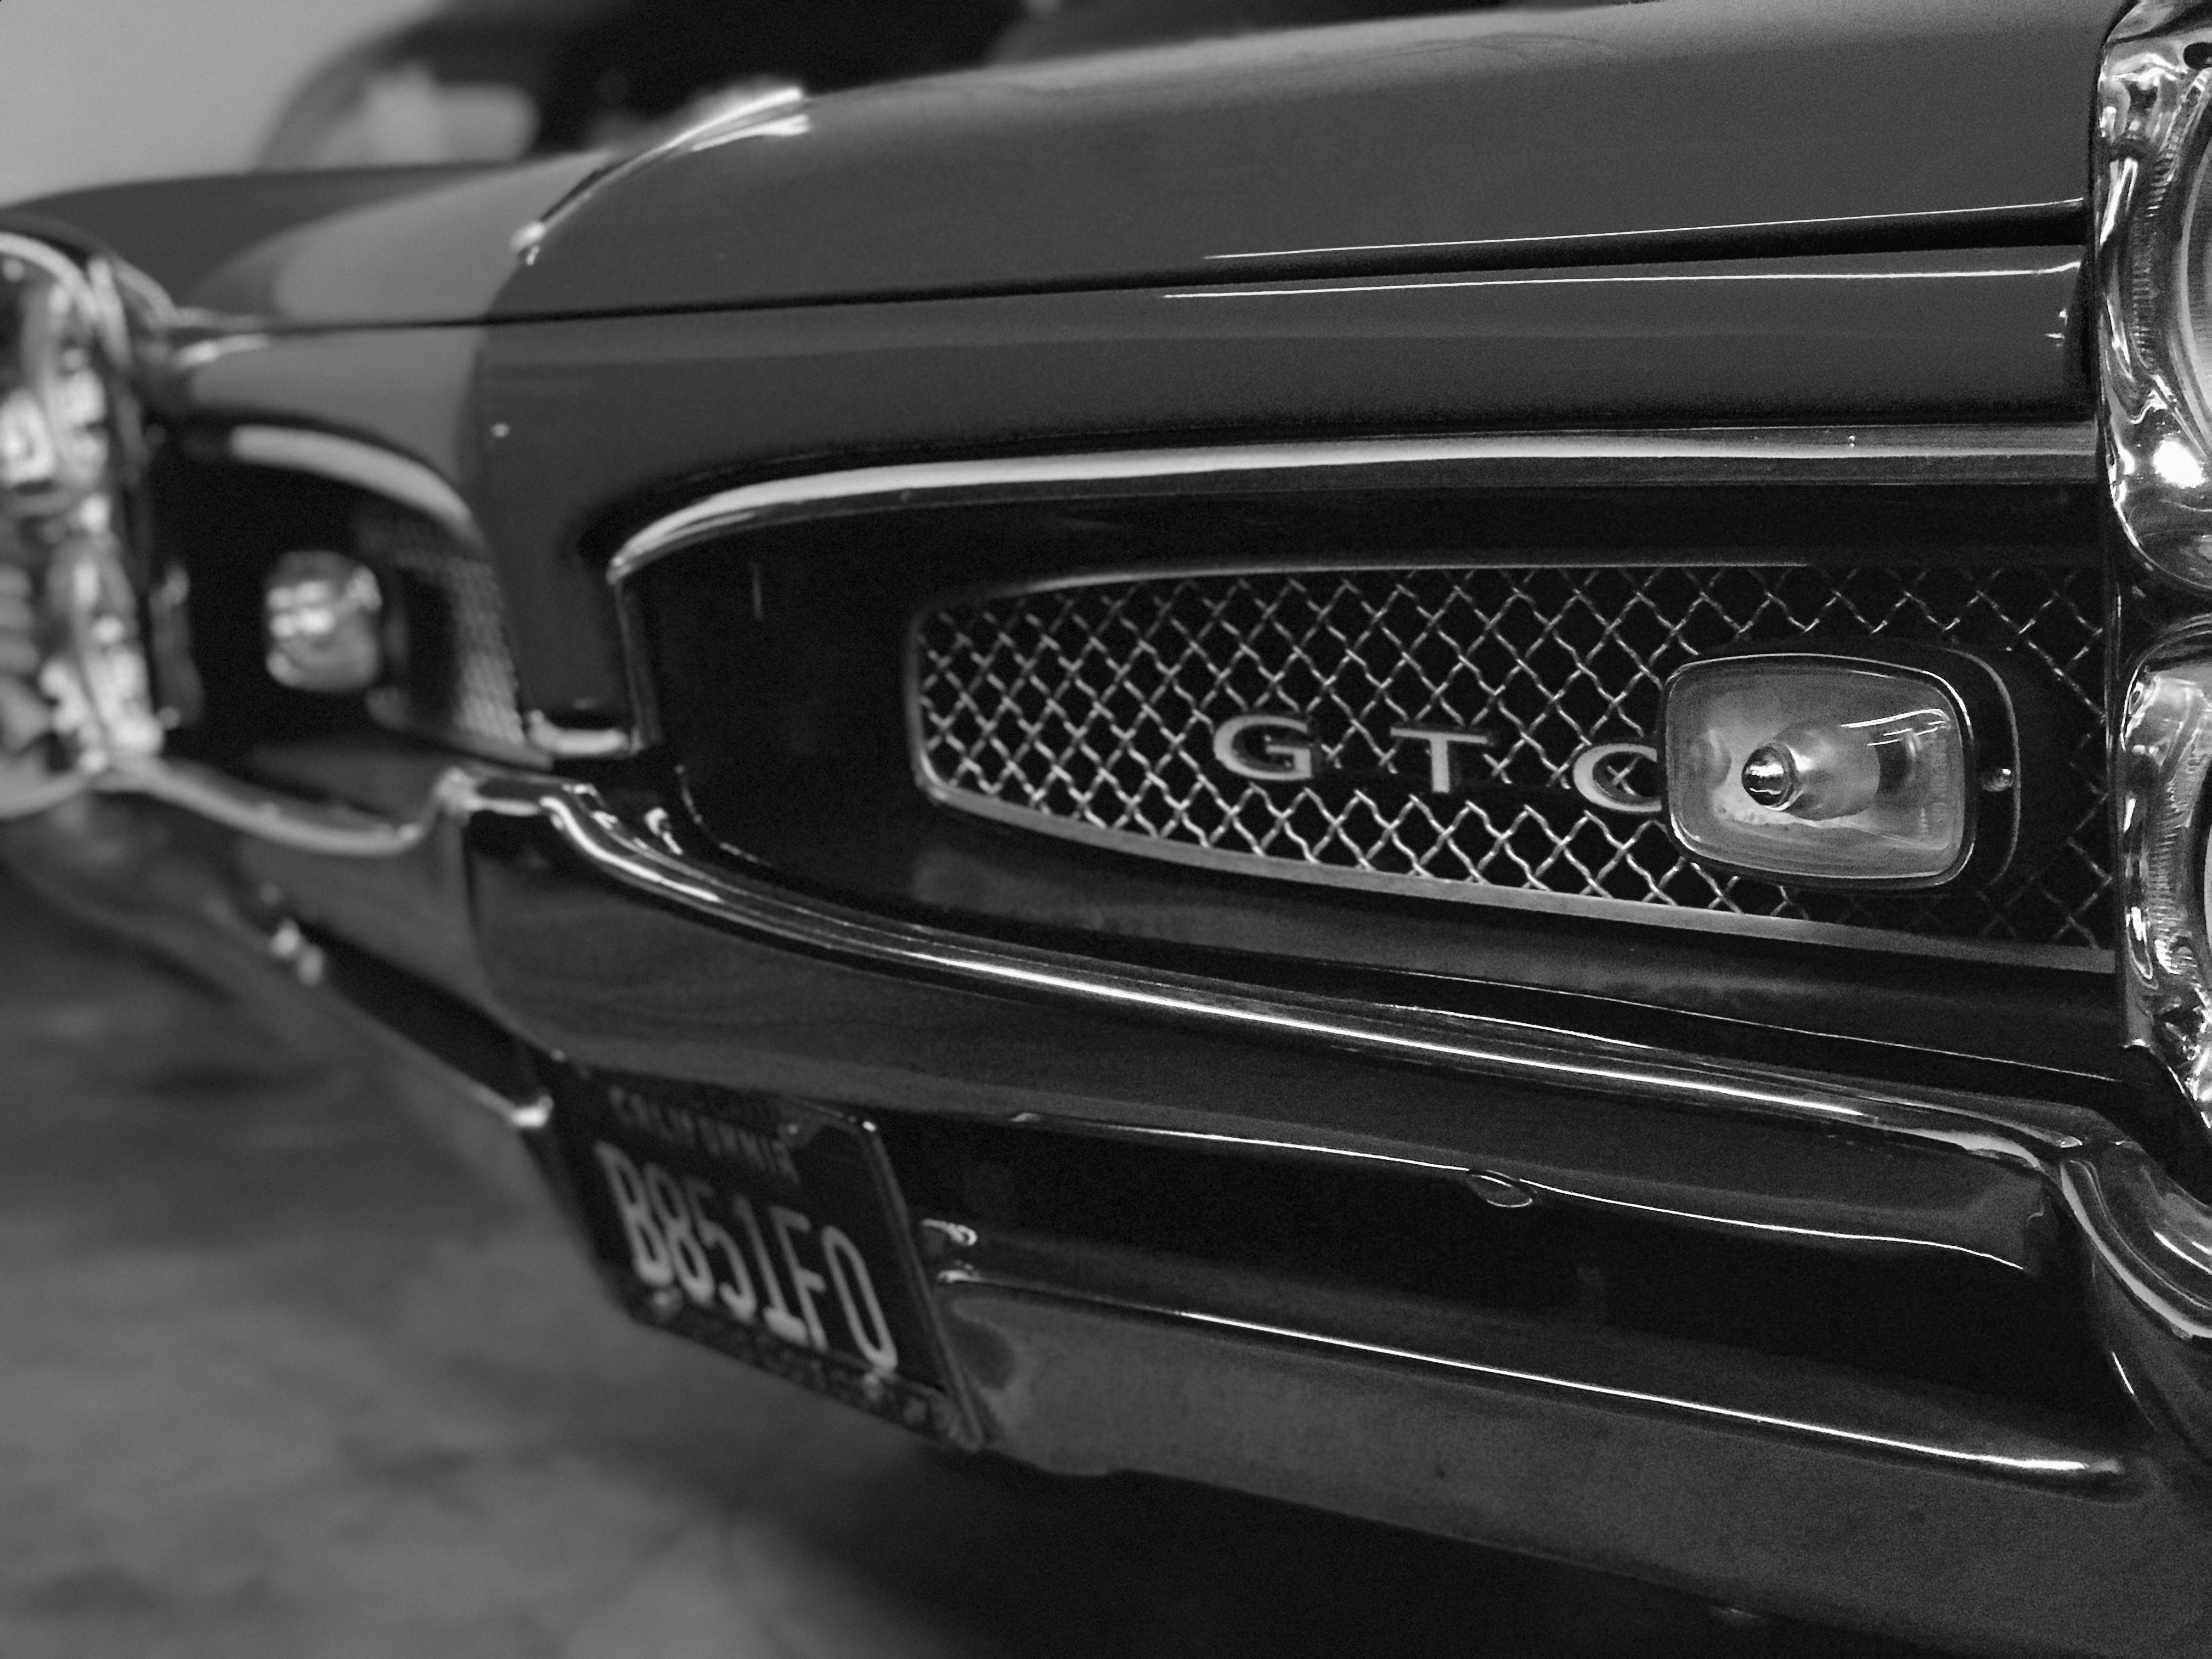
automotive, black and white, car, wheel, automobile, vehicle, auto, monotone, gto, pontiac, classic car, muscle car, free image, vintage car, motor vehicle, grille, automotive design, monochrome photography, bumper, automotive lighting, headlamp, full size car, automotive exterior, hood, monochrome, personal luxury car, hardtop, brand, luxury vehicle